Ranga Shankara

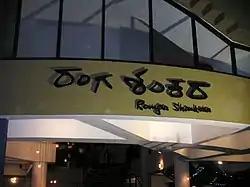
Entrance of Rangashankara

The auditorium has a thrust stage with a floor area of 1575 sq ft, with four green rooms and state-of-the-art sound, lighting, and technical facilities. The stage and the auditorium arrange the acoustics such that artificial amplification is not required.